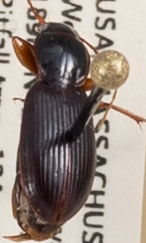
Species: Synuchus impunctatus
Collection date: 2019-08-13
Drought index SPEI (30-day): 0.39
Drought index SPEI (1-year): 1.28
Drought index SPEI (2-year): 2.09